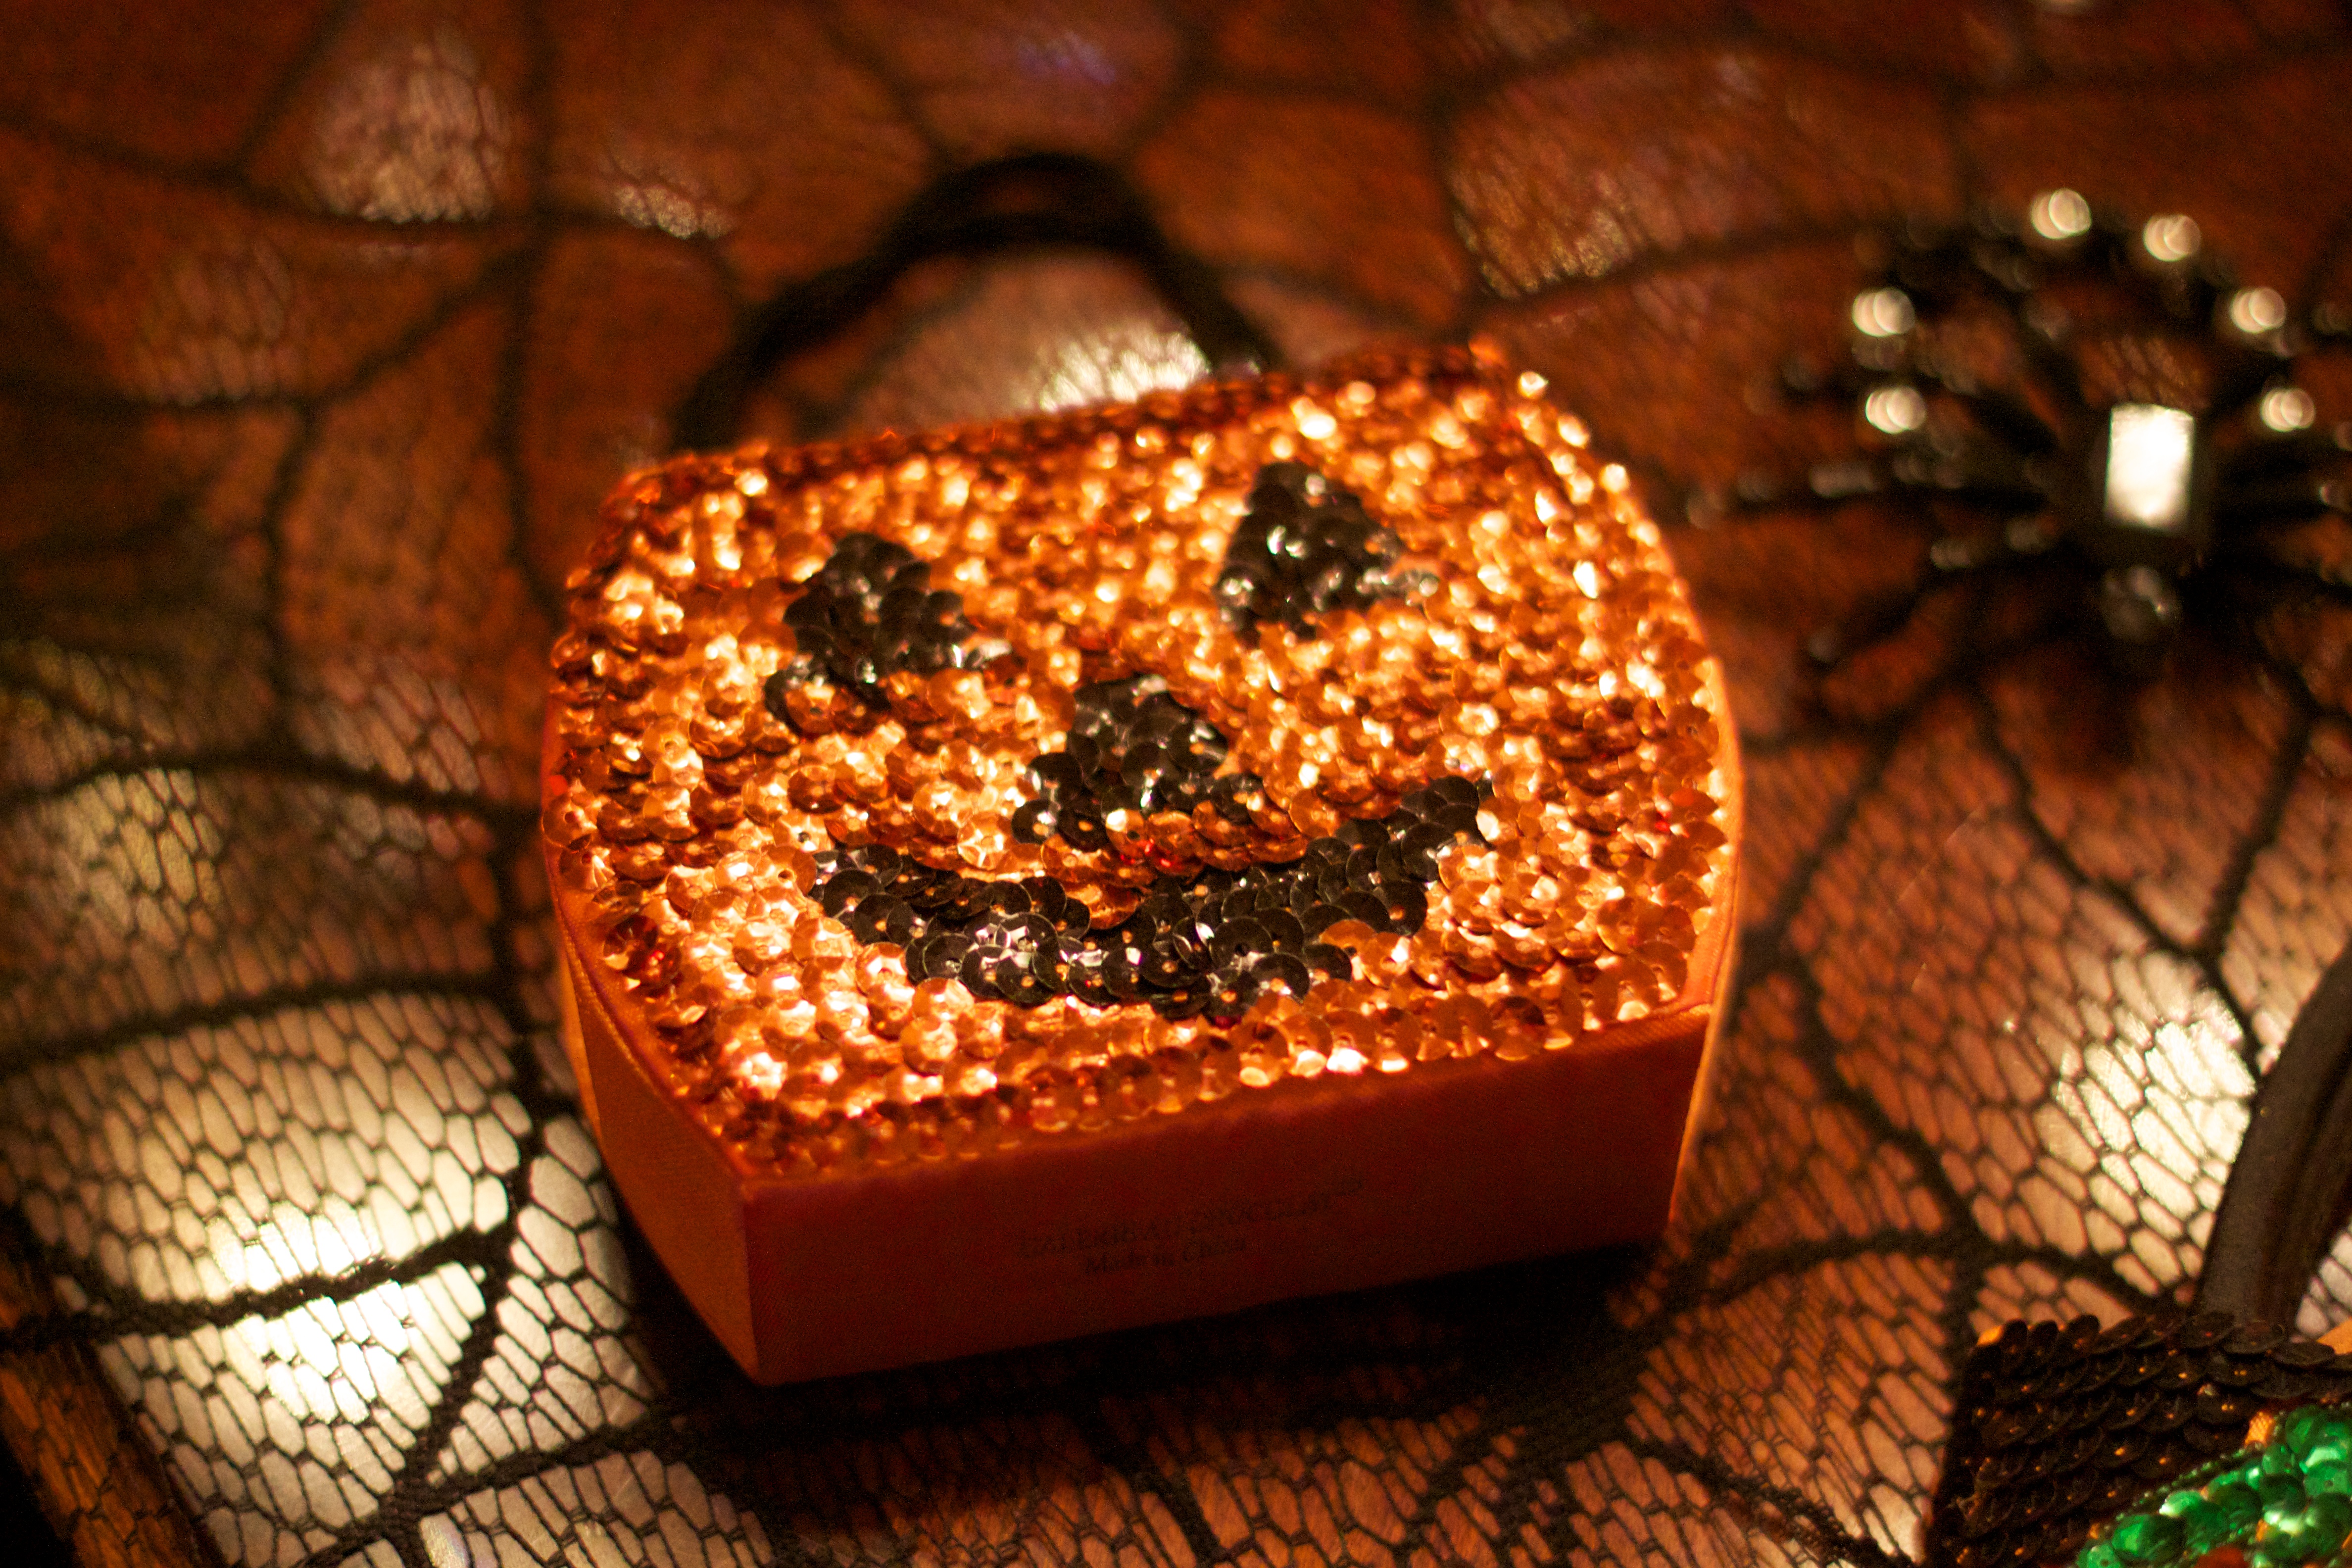
flower, food, holiday, christmas, lighting, art, odyssey